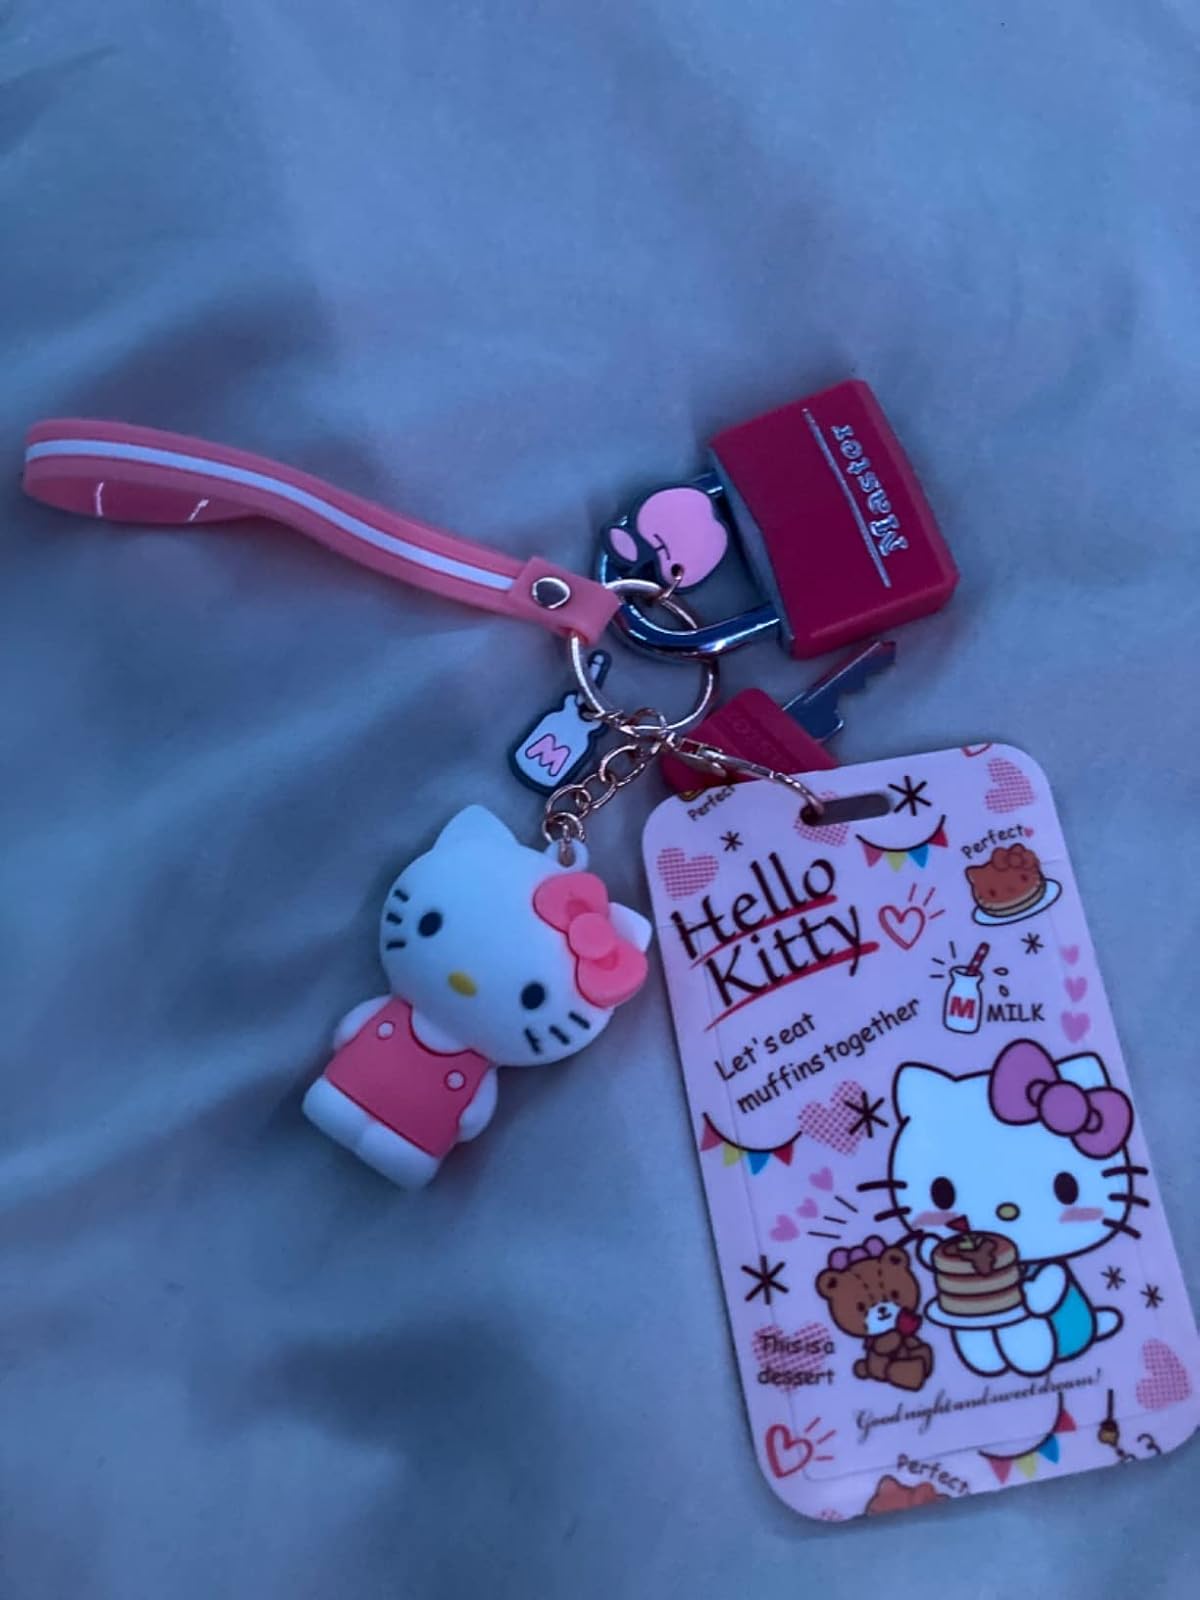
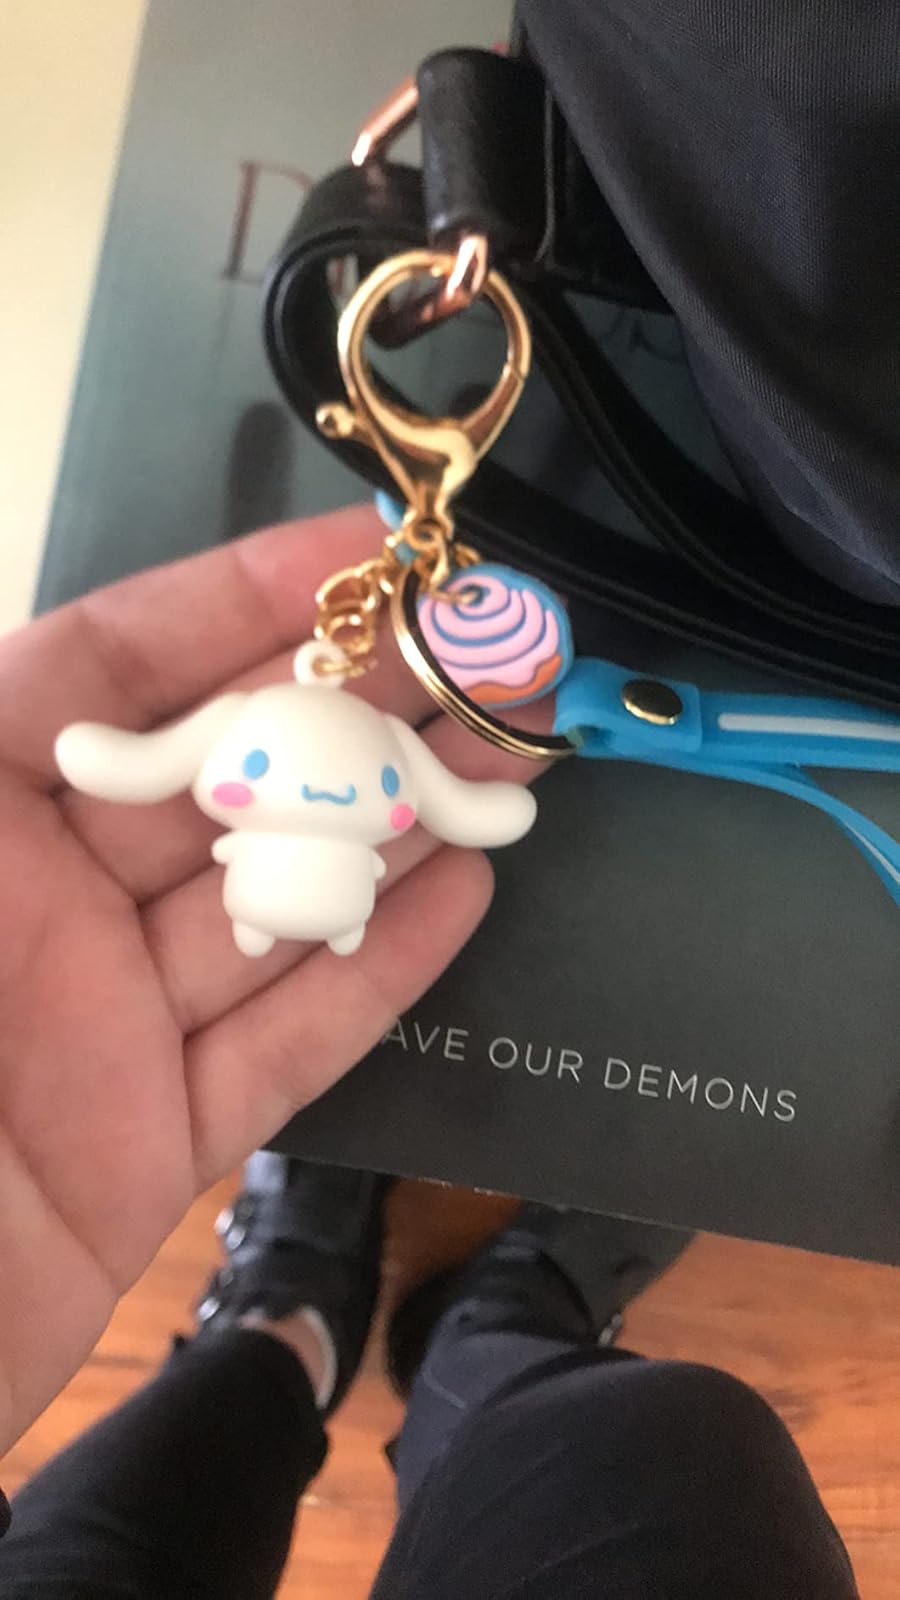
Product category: accessories_keychain
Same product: no